Rocky Marciano

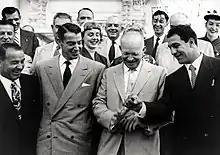
Marciano and Joe DiMaggio visiting President Dwight D. Eisenhower at the White House in 1953

Early in his career, he changed the spelling of his last name, "Marchegiano". The ring announcer in Providence, Rhode Island, could not pronounce it, so Marciano's handler, Al Weill, suggested they create a pseudonym. The first suggestion was Rocky Mack, which Marciano rejected, deciding to go with the more Italian-sounding "Marciano".